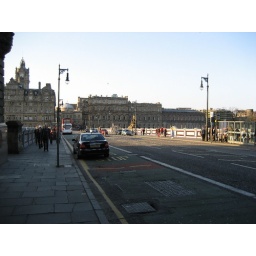
North bridge in Edinburgh, which spans the train station situated in an empty lake below.